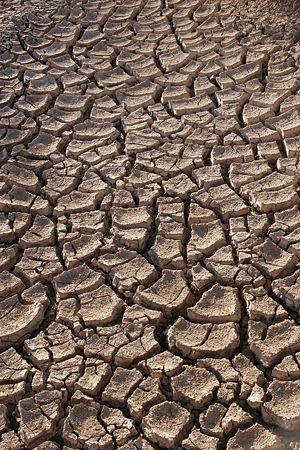
Tørke
Tør jord i Sonoraørkenen, Mexico.
Tørke er en længere periode, hvor tilførslen af vand falder til under det, der er behov for i en specifik region. Tørke er ikke et rent fysisk fænomen, men et samspil mellem tilførsel af vand og behov for vand.